A6 road (England)

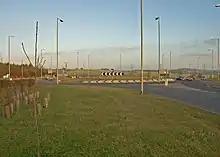
Barton-le-Clay bypass near Streatley

The A6 is one of the main north–south roads in England. It runs from Luton in Bedfordshire to Carlisle in Cumbria, although it formerly started at a junction with the A1 at Barnet in north London, and is described as running from London to Carlisle.